List of Australian Defence Force casualties in Afghanistan

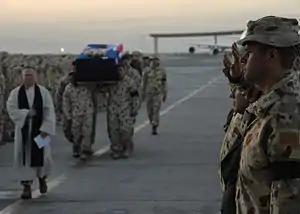
The repatriation ceremony held for Private Sher on 7 January 2009

Operation Slipper included the first Australian combat deaths since the Vietnam War, and to date all casualties have occurred during operations in Afghanistan. 41 Australian soldiers have been killed (34 as a result of enemy action) and 261 wounded (including two sailors and one airman), the majority since October 2007. Another Australian was killed while serving with the British Army.